Willie Riley

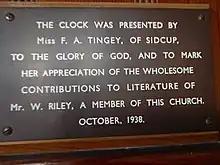
Plaque in the rear porch of Silverdale Methodist Church

The University of Bradford Library's Special Collections department holds an archive of Willie Riley's manuscripts and other papers and a collection of his books. Shortly before his death Riley donated his manuscript of "Windyridge" to Leeds Central Library. In 2017, a relative of Riley's donated to the Leeds Central Library a complete set of his books. Many of these have personal dedications by the author written inside to members of his family, mainly his first wife, Clara, and second wife, Edith. Riley pasted newspaper reviews inside the books and the collection also contains a number of his unpublished short novels, sermons and book reviews.